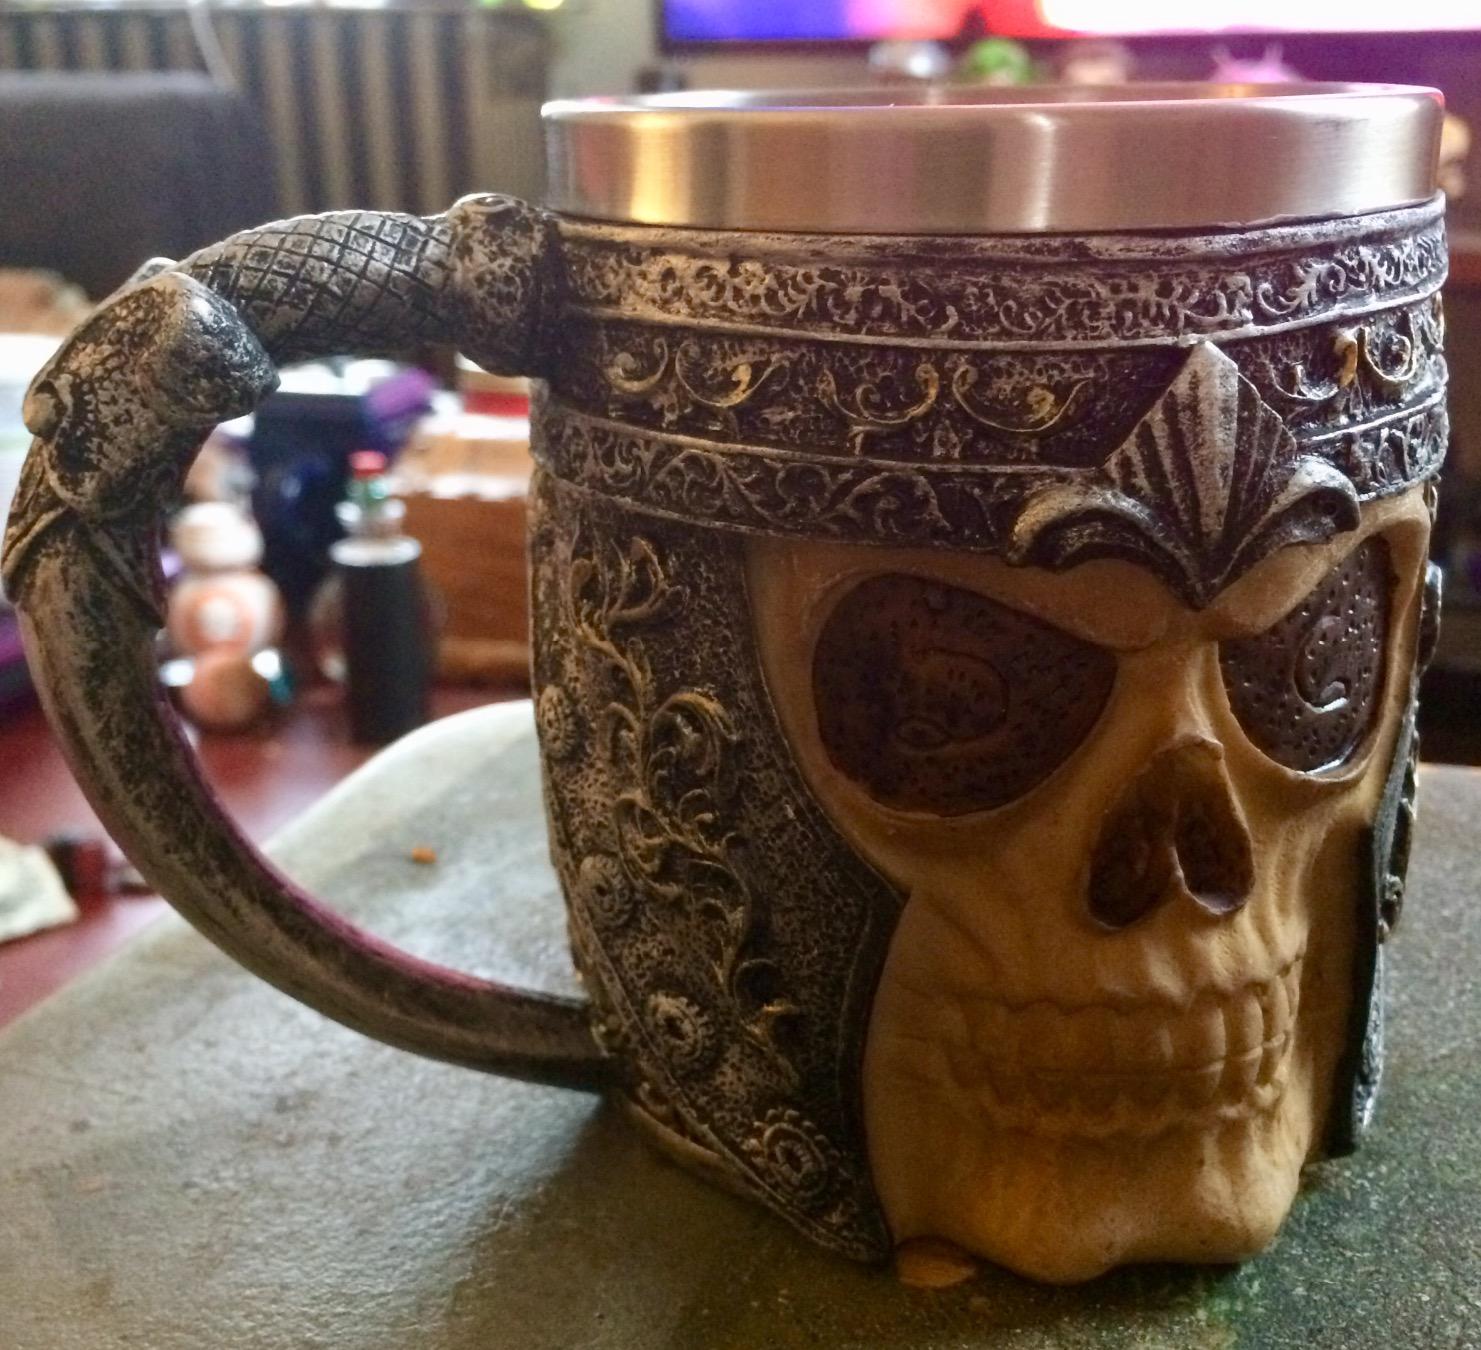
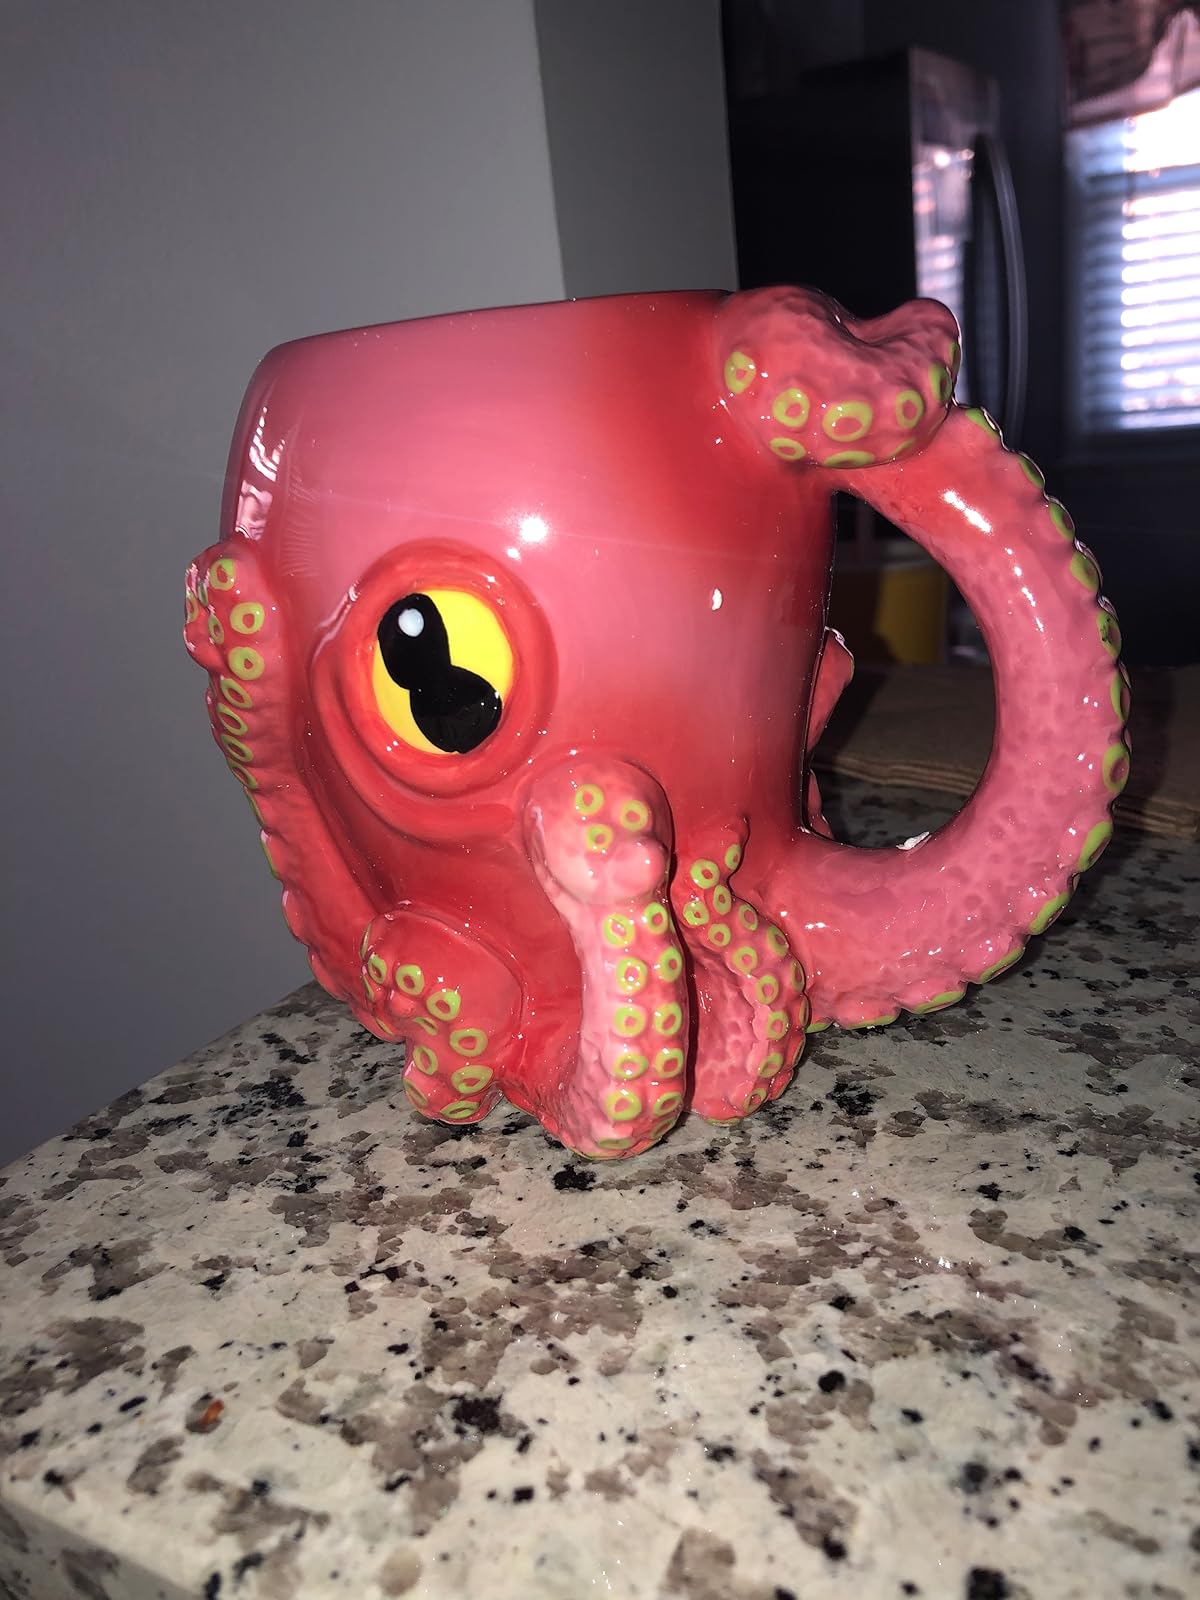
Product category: items_mug
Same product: no